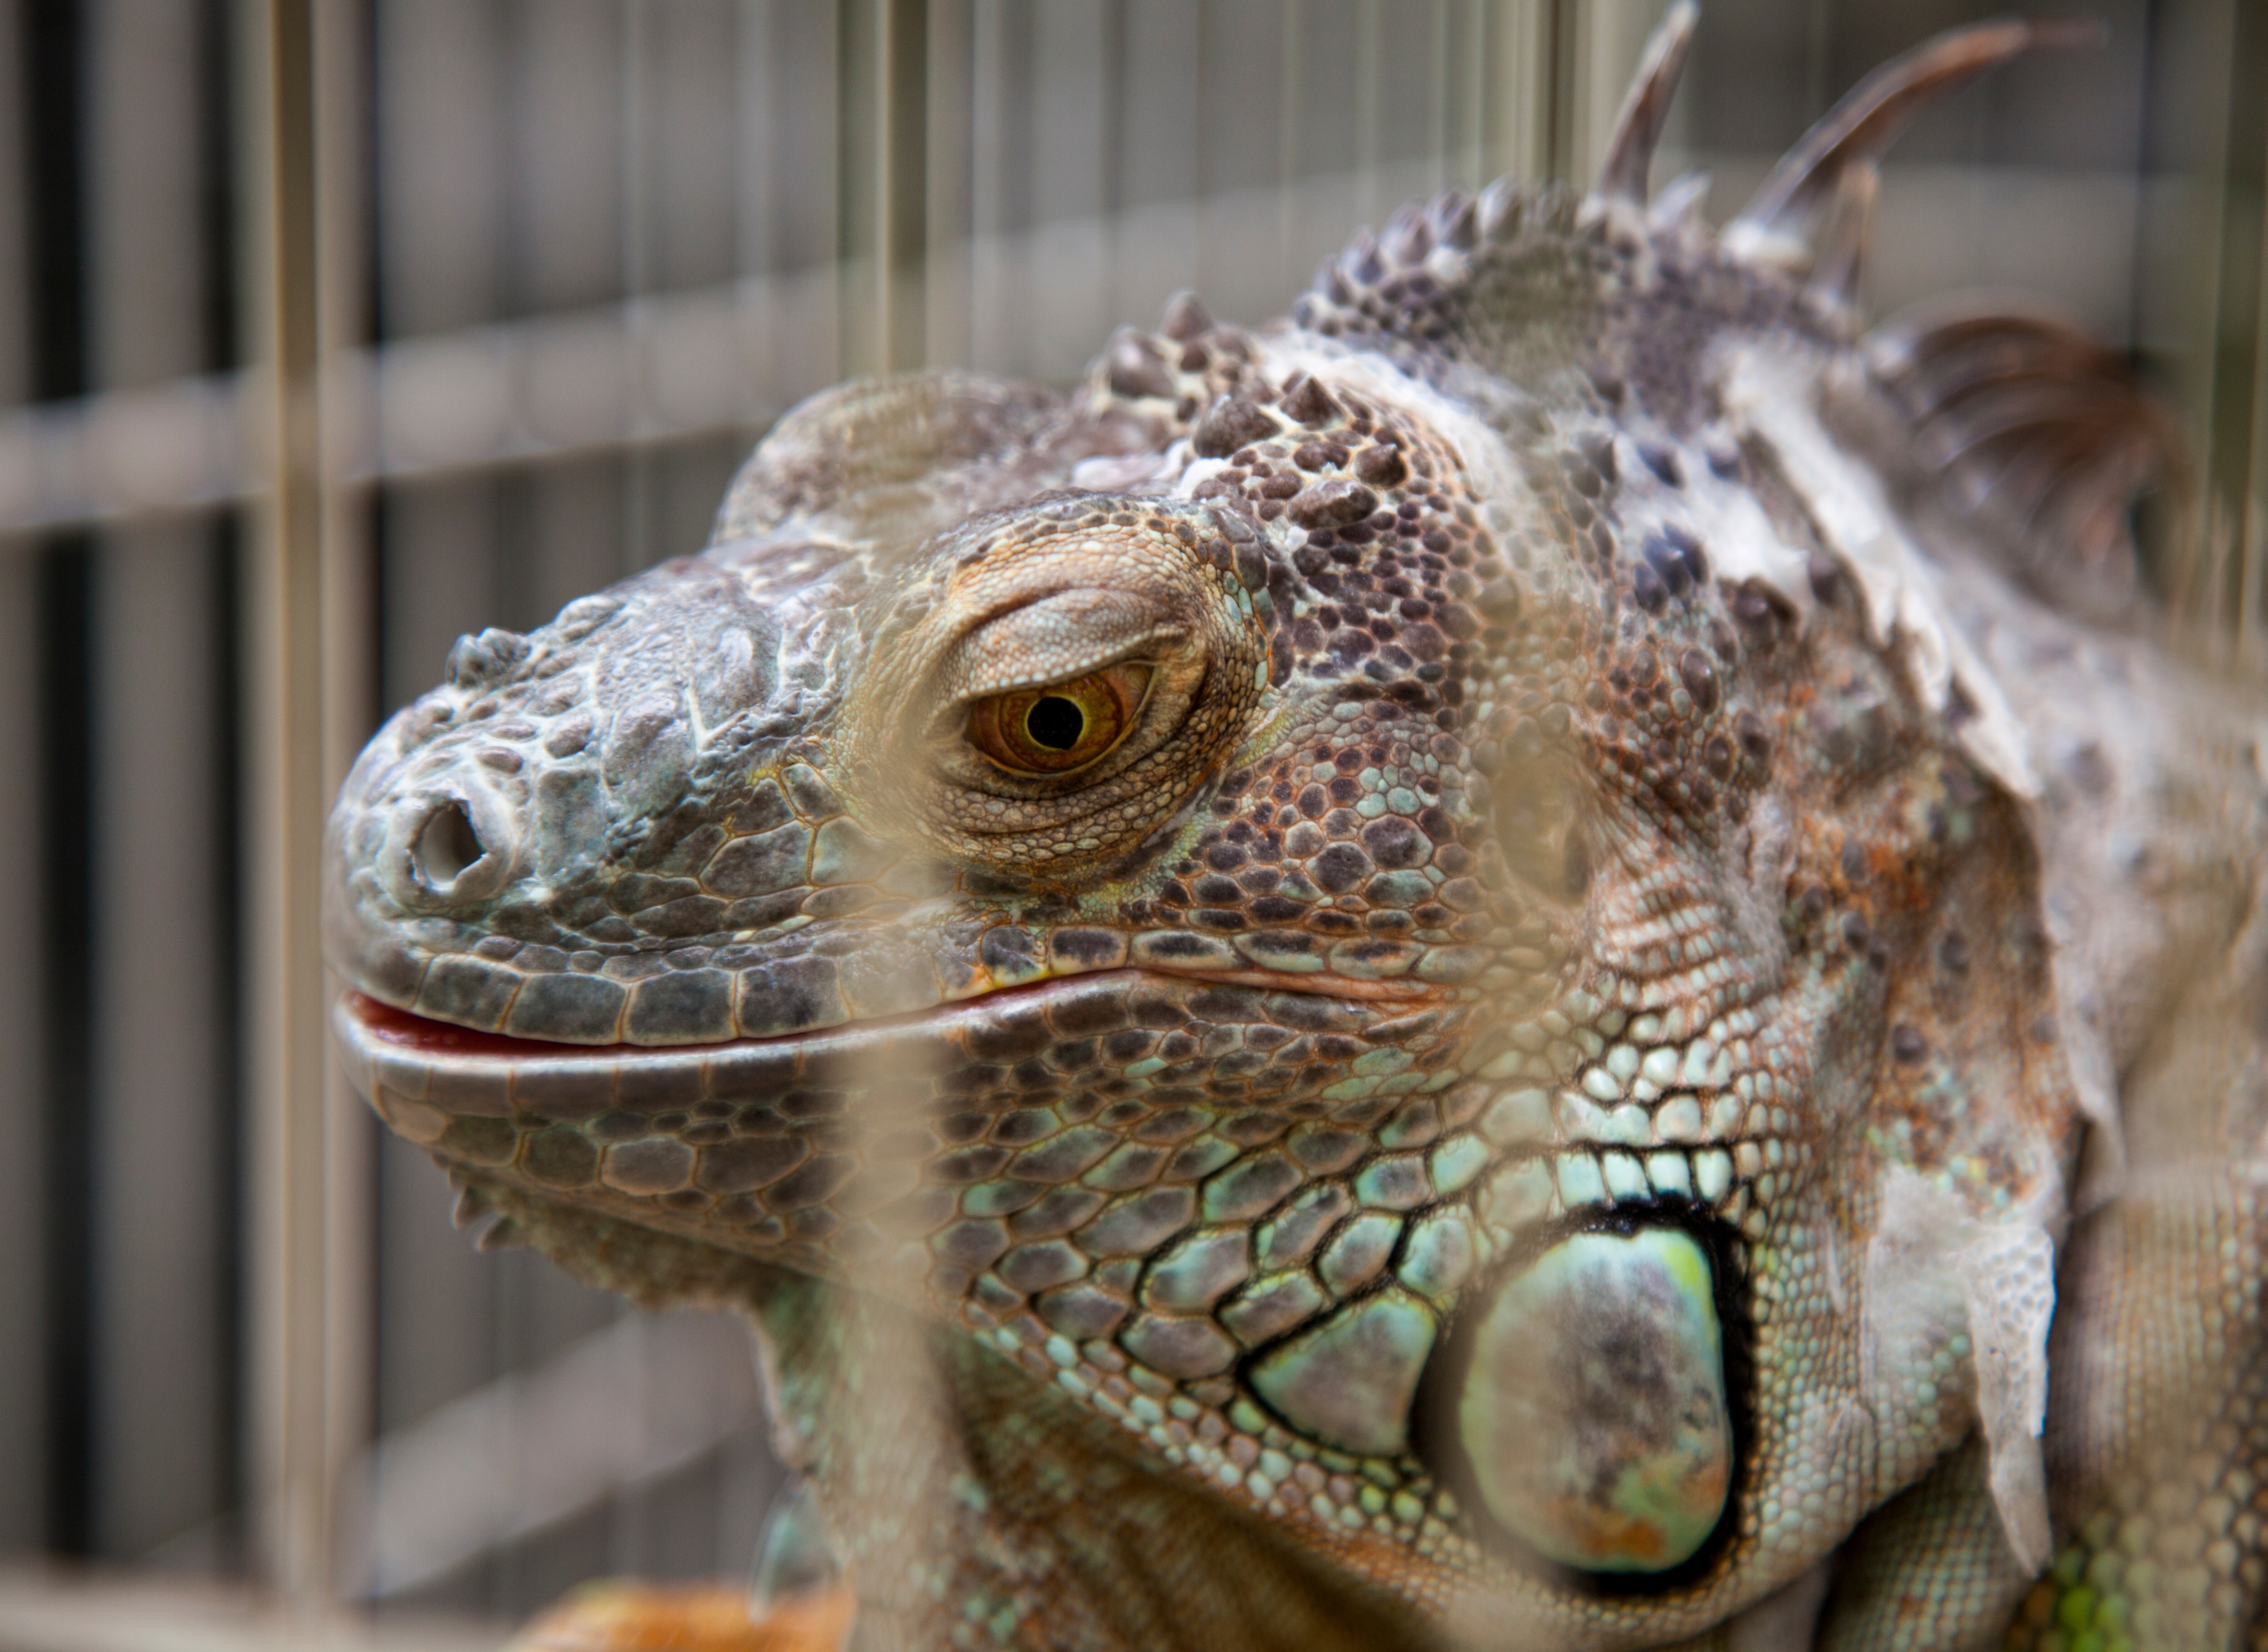
wildlife, zoo, reptile, iguana, fauna, lizard, close up, iguania, agamidae, scaled reptile